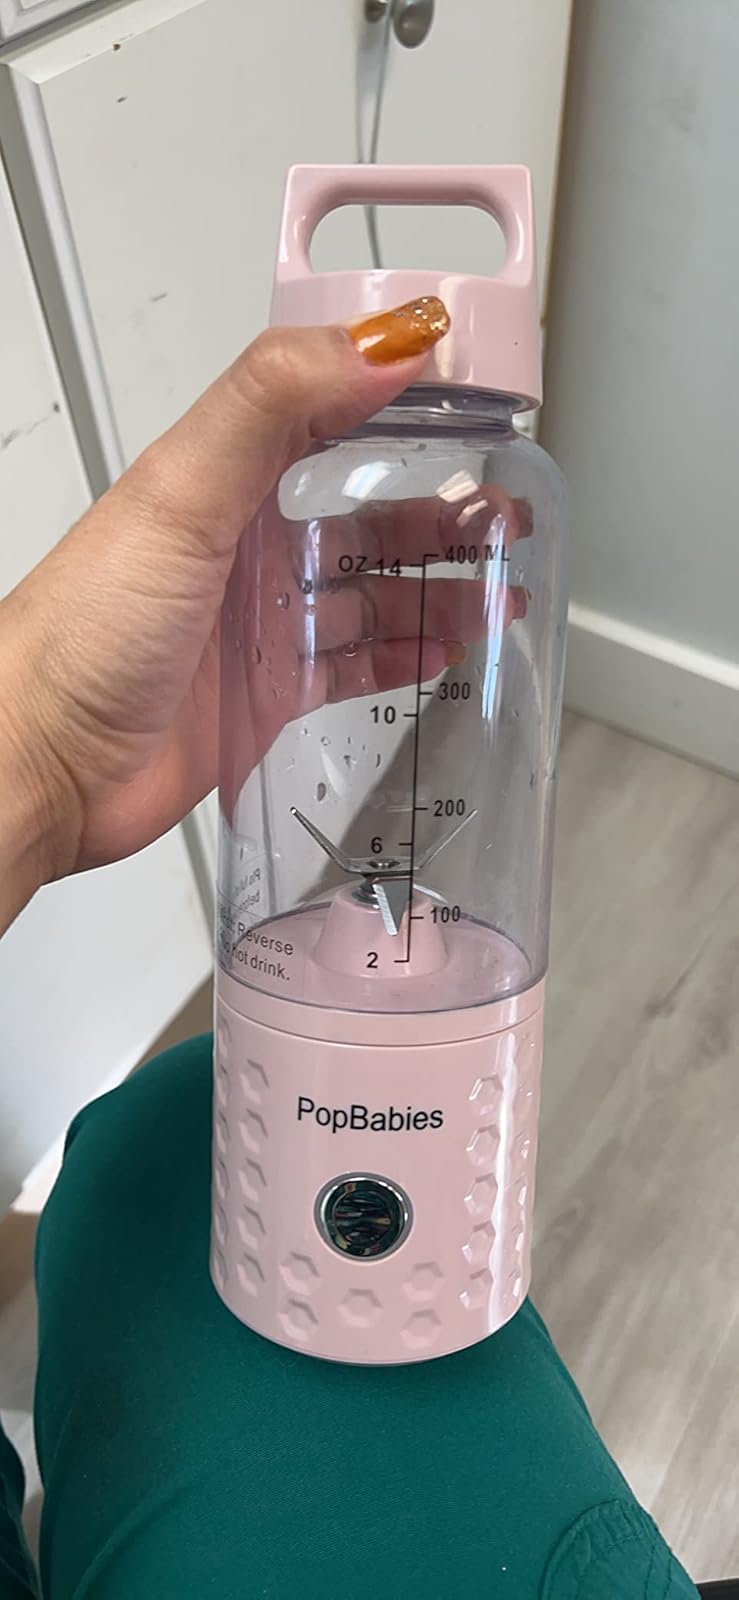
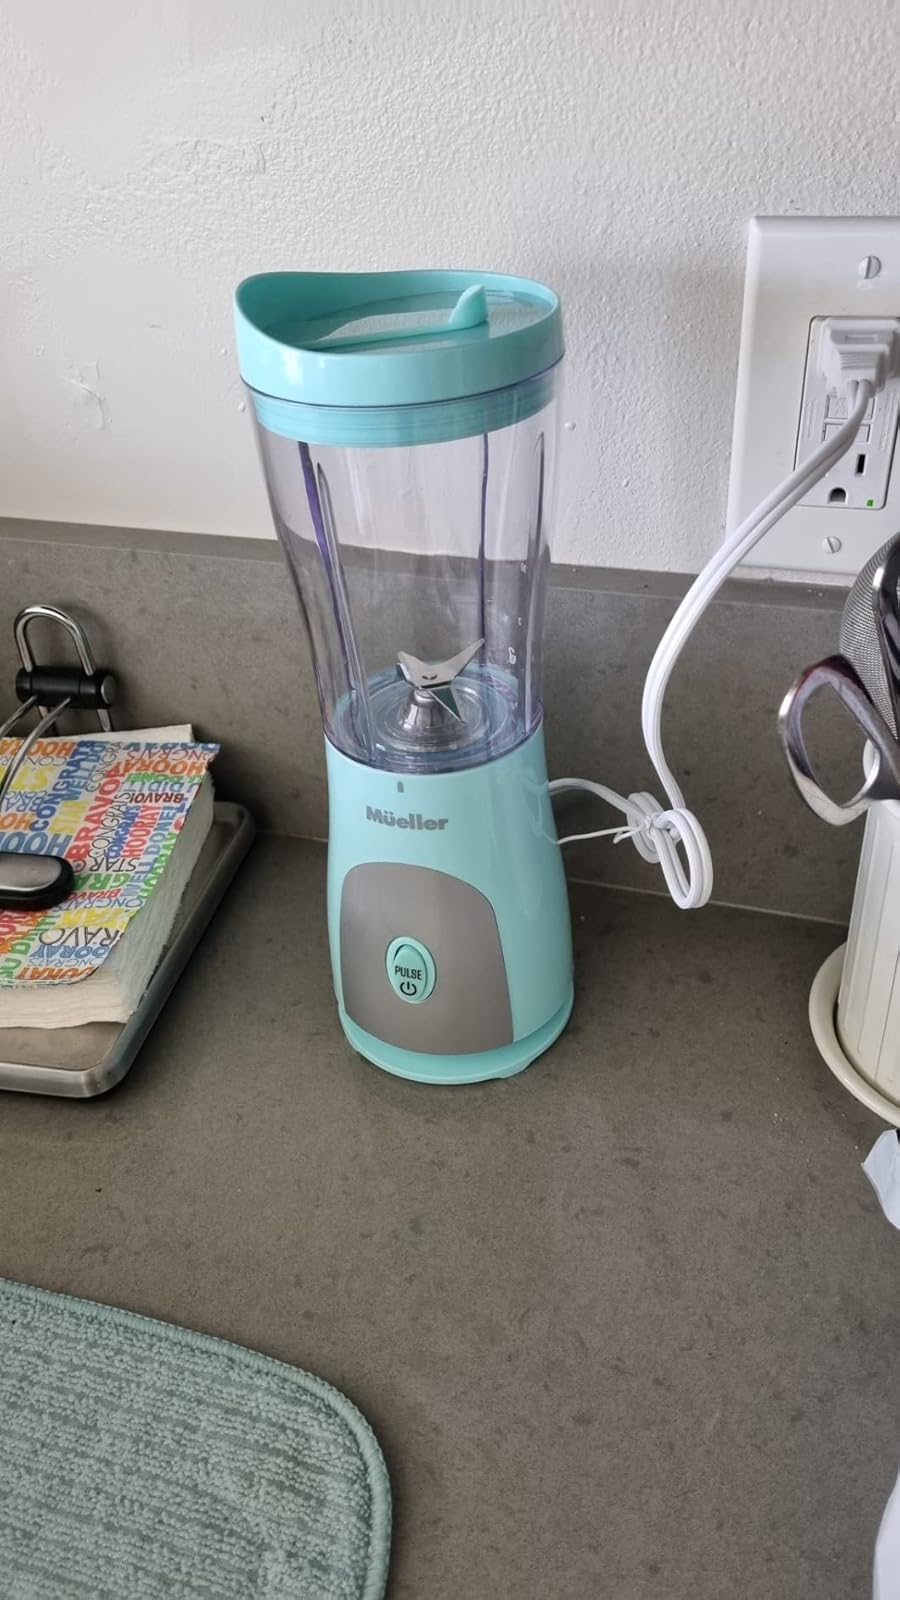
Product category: items_blender
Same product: no